Lebanese Arab Army

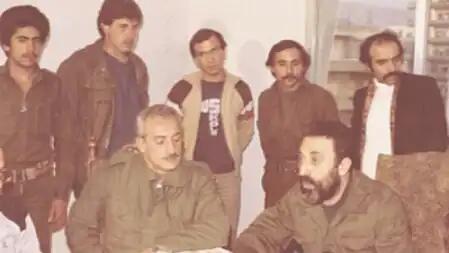
Lieutenant Ahmad al-Khatib (right) and Major Ahmad Ma'amari (left) with five of their soldiers in the background, c.1976.

Closely allied with the Muslim-leftist Lebanese National Movement (LNM) militias and the Palestine Liberation Organization (PLO) guerrilla factions, the LAA battled the Christian-rightist militias of the Lebanese Front and the Army of Free Lebanon (AFL) at Beirut, but also fought at the Beqaa Valley, and the districts of northern and southern Lebanon.